Lu Xiaopeng

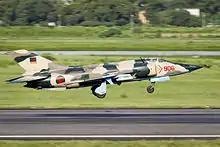
A Nanchang A-5 (Q-5) of the Bangladesh Air Force

In 1958, Lu was transferred to the Hongdu Aircraft Factory (320 Factory) in Nanchang, and appointed chief designer of the Nanchang Q-5 supersonic attack aircraft. However, because of economic difficulties during the Great Leap Forward, the Chinese government decided to cancel the project in August 1961. Lu petitioned the government to save the project, and was allowed to continue his research, but his staff was reduced from more than 100 members to just 14.